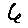
Label: 6